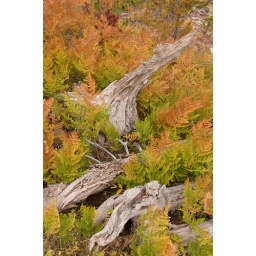
Some interesting colors on the forest floor in Yellowstone last week.